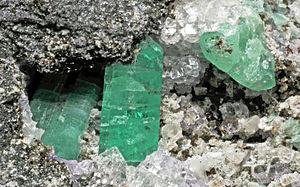
cristaux de béryl var. émeraude, cristaux de calcite, cristaux de pyrite